Early life of George W. Bush

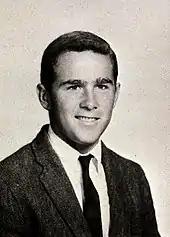
Bush in Phillips Academy's 1964 yearbook

George W. Bush (born 1946) was born in the city of New Haven, Connecticut as the eldest of six children. He grew up in Midland and Houston, Texas. Bush studied at Yale University and Harvard Business School before serving in the Texas Air National Guard. Bush would later be part owner and managing partner of Major League Baseball's Texas Rangers, become governor of Texas, and eventually become the 43rd president of the United States.